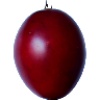
Label: tamarillo